Tibetan numerals

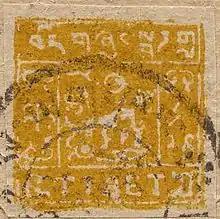
7½-skar postage stamp, the evidence for the symbol being used for 7.5.

Several slashed forms of Tibetan numerals are included in Unicode to represent fractions. However, their exact meaning and authenticity are unclear.